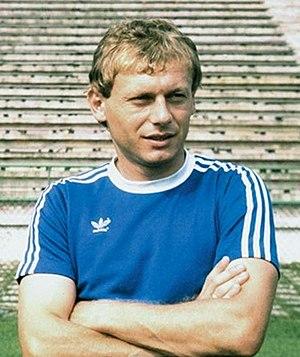
Le Club africain ou Club Africain selon l'usage tunisien est un club de football tunisien basé à Tunis. Le club est l'une des sections fondatrices du club omnisports homonyme, le Club africain, fondé en 1920 dans le quartier de Bab Jedid. Connu sous le surnom d'Al Ifriki, l'équipe de football première évolue en championnat de Tunisie.